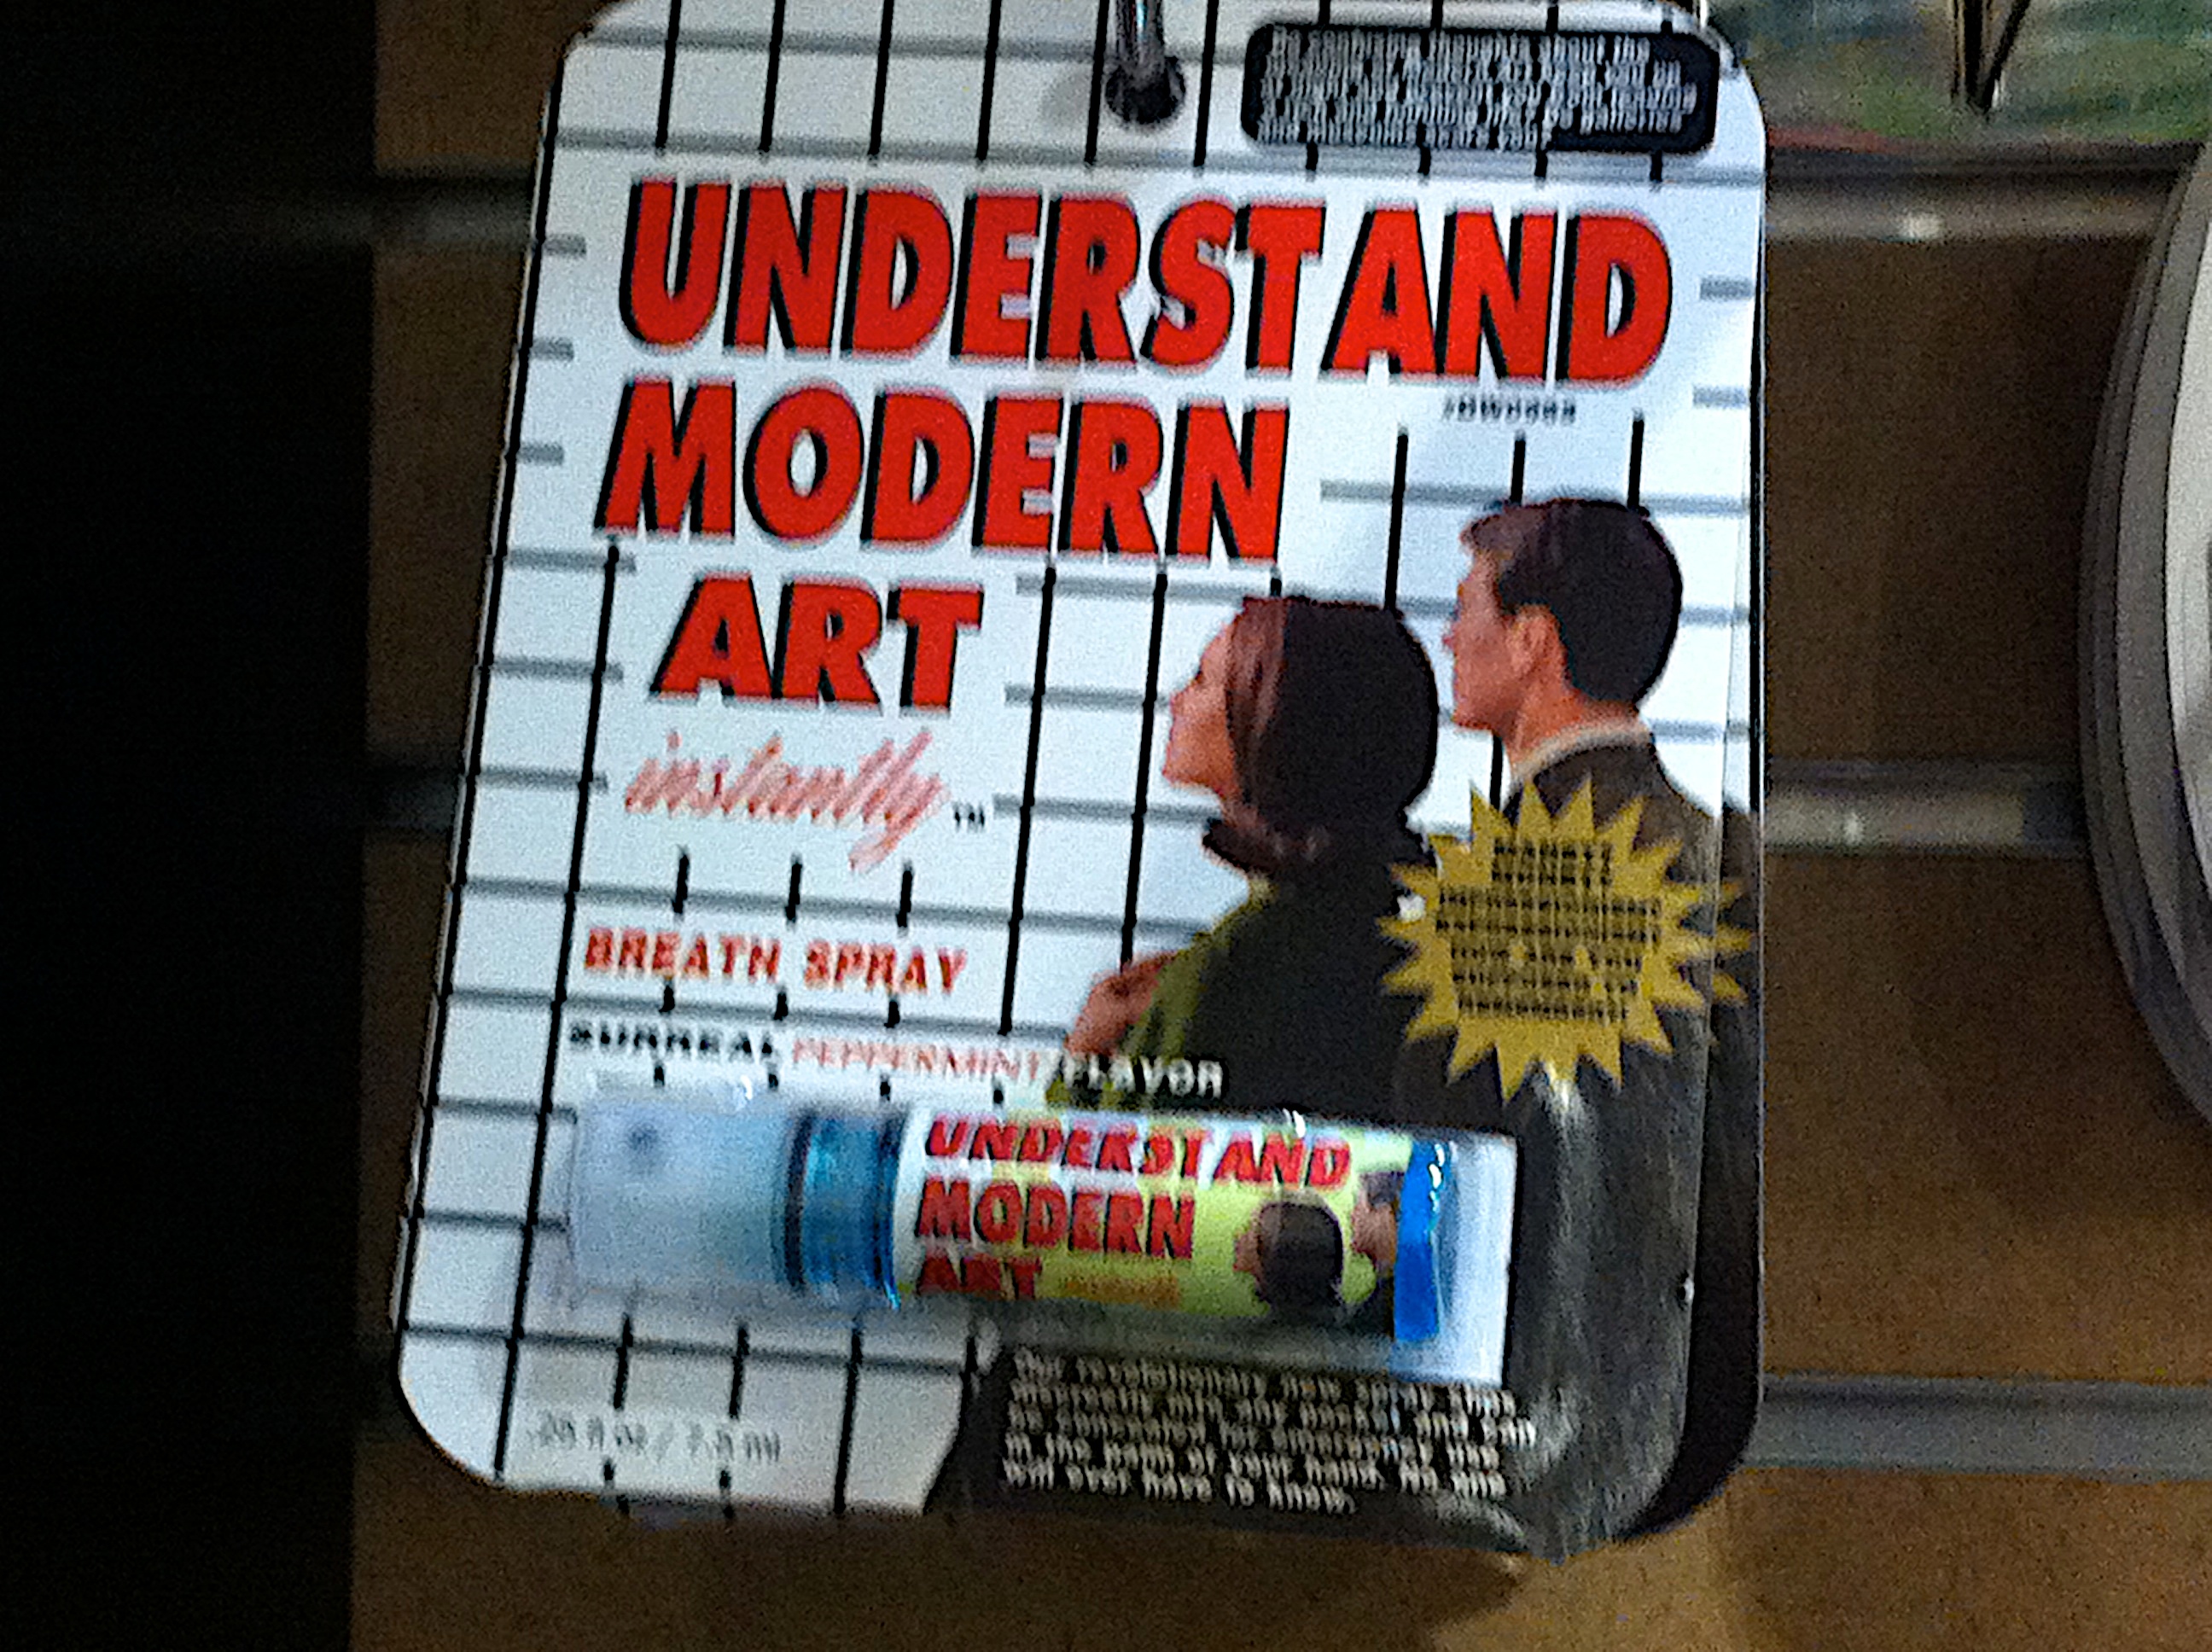
advertising